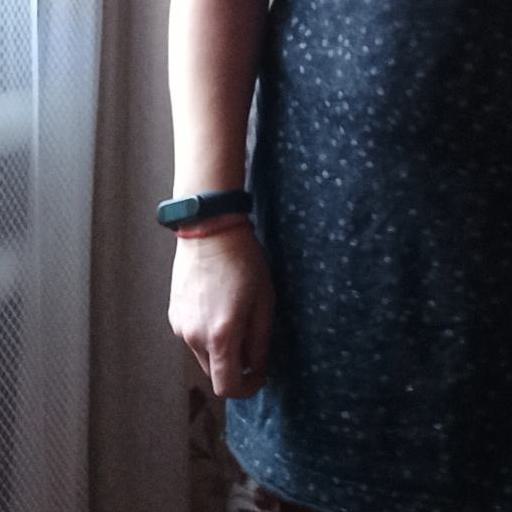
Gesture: no_gesture